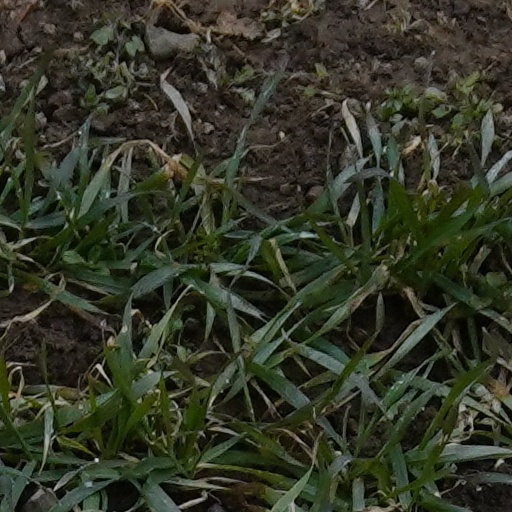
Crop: wheat